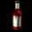
Label: bottle